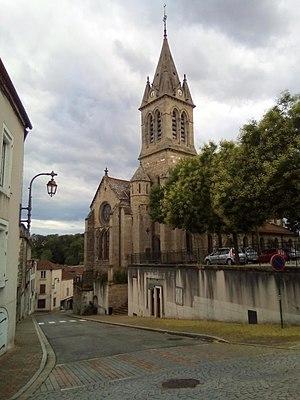
Rue Porte Gallon et église de Bourbonne-les-Bains
Bourbonne-les-Bains est une commune française située dans le département de la Haute-Marne, en région Grand Est.